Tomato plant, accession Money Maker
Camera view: horizontal (90 deg, fisheye); turntable rotation: 90 degrees
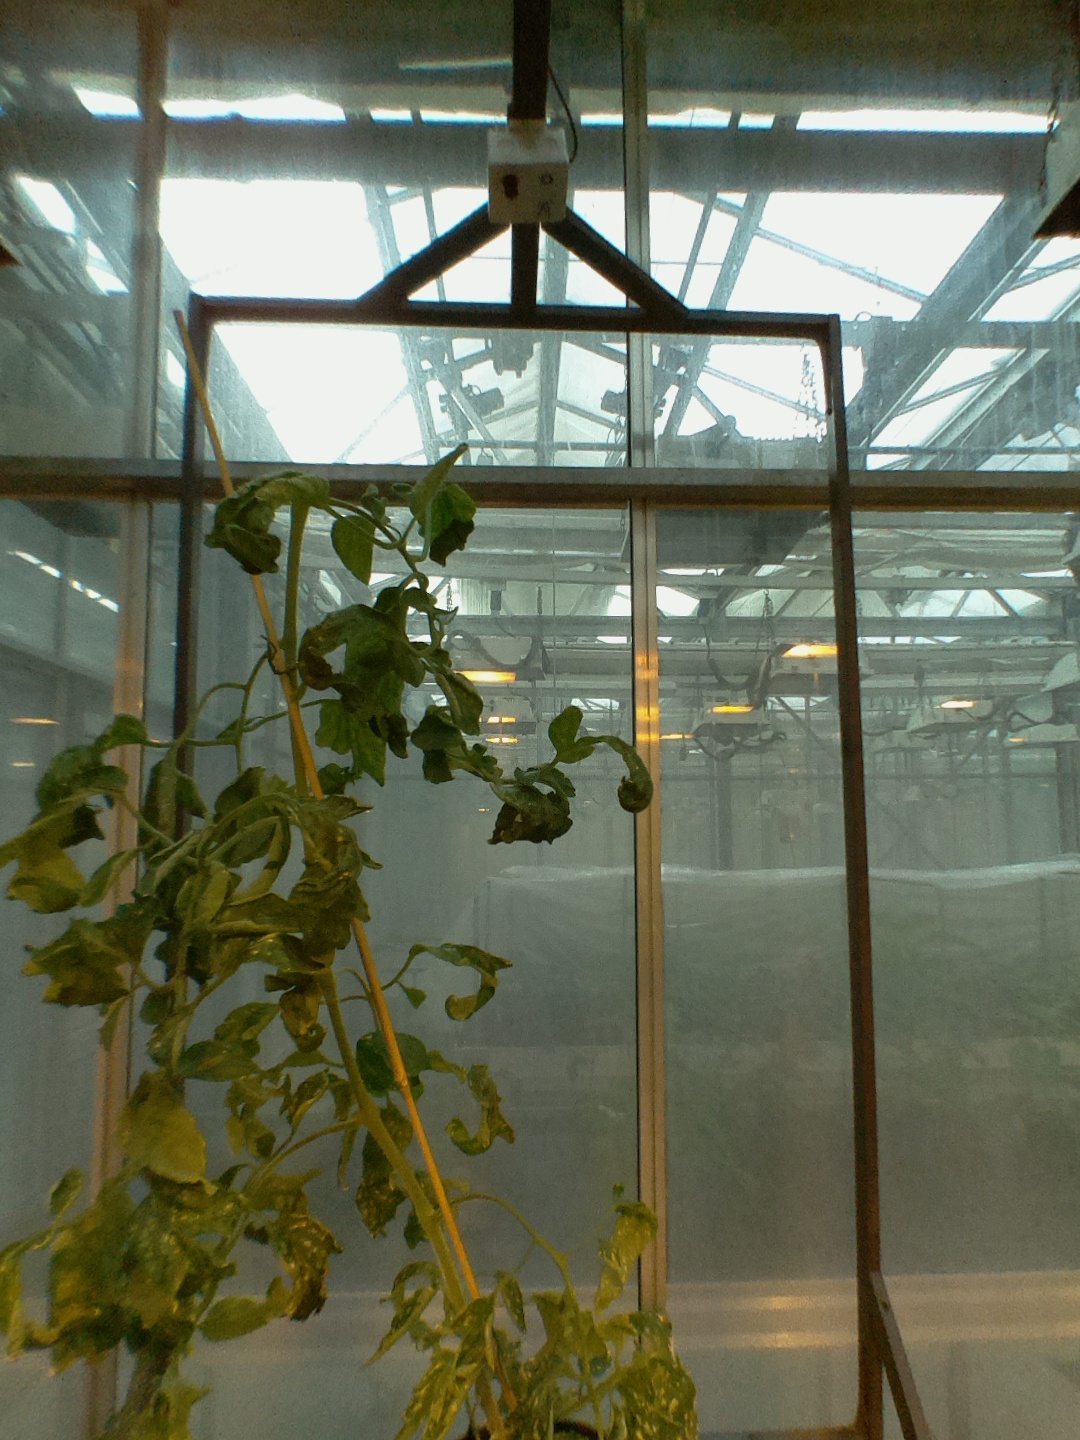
BBCH growth stage 52: 2 inflorescences visible